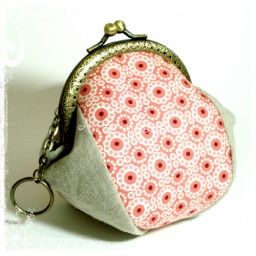
Hand crafted with fine linnen and cute pink cotton fabric imported from Japan by Atelier de Soyun.